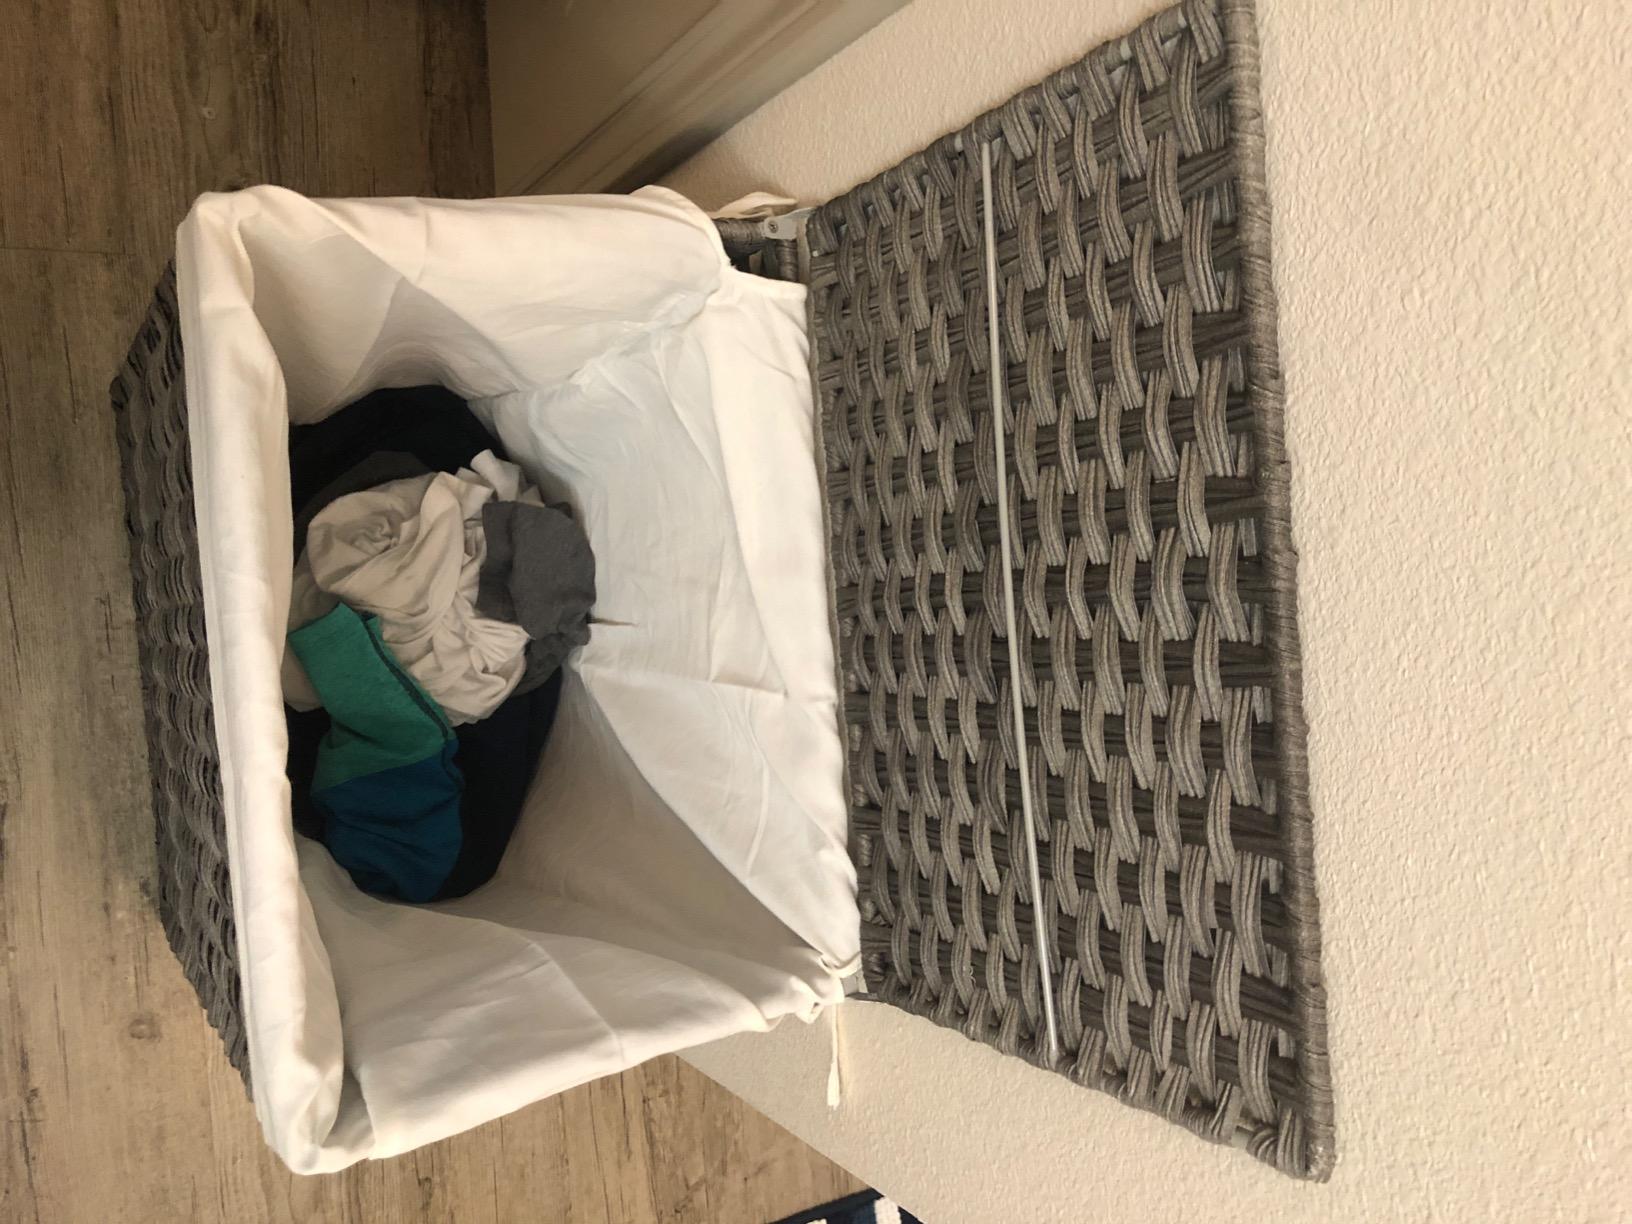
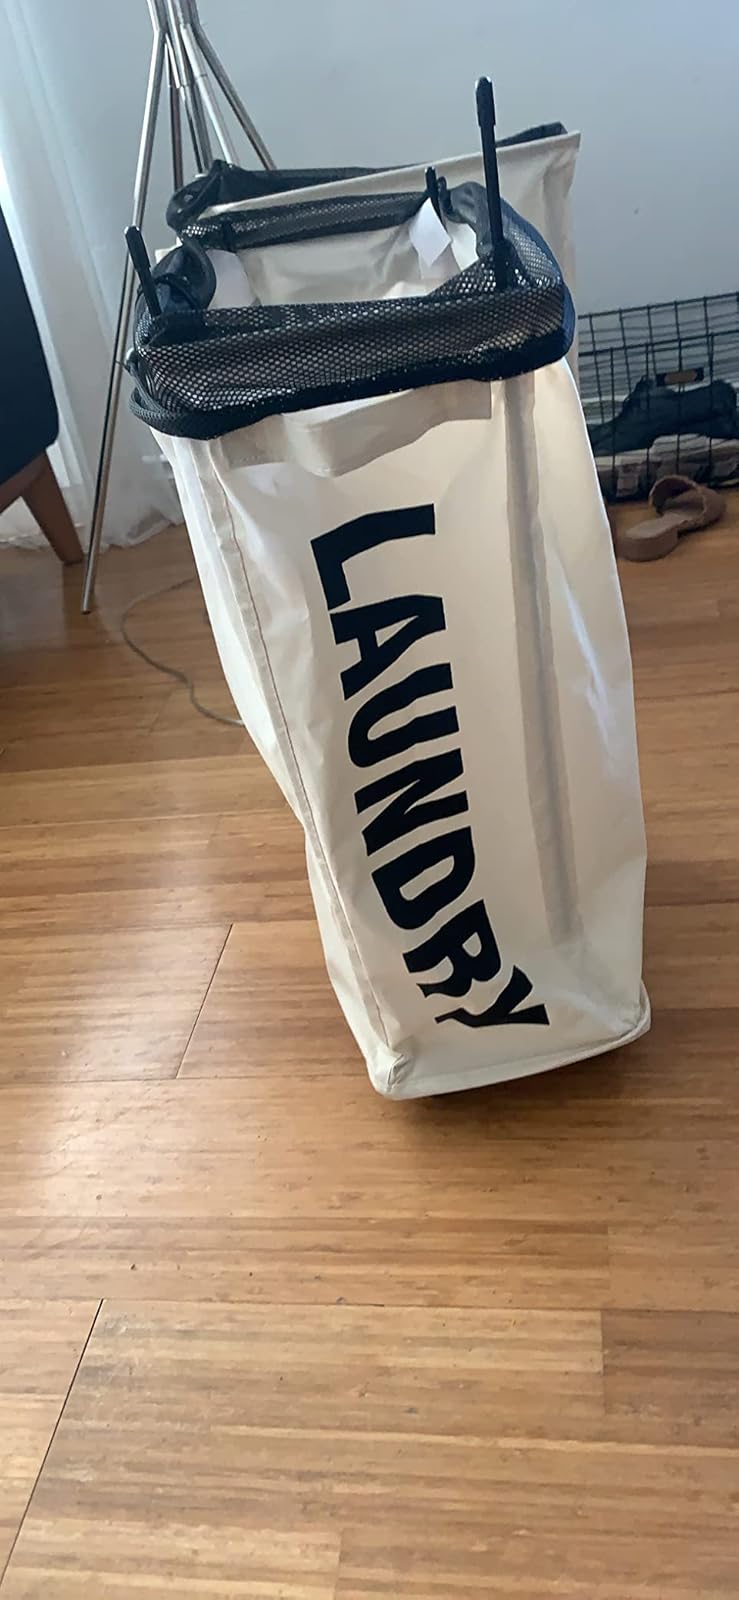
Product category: items_hamper
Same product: no